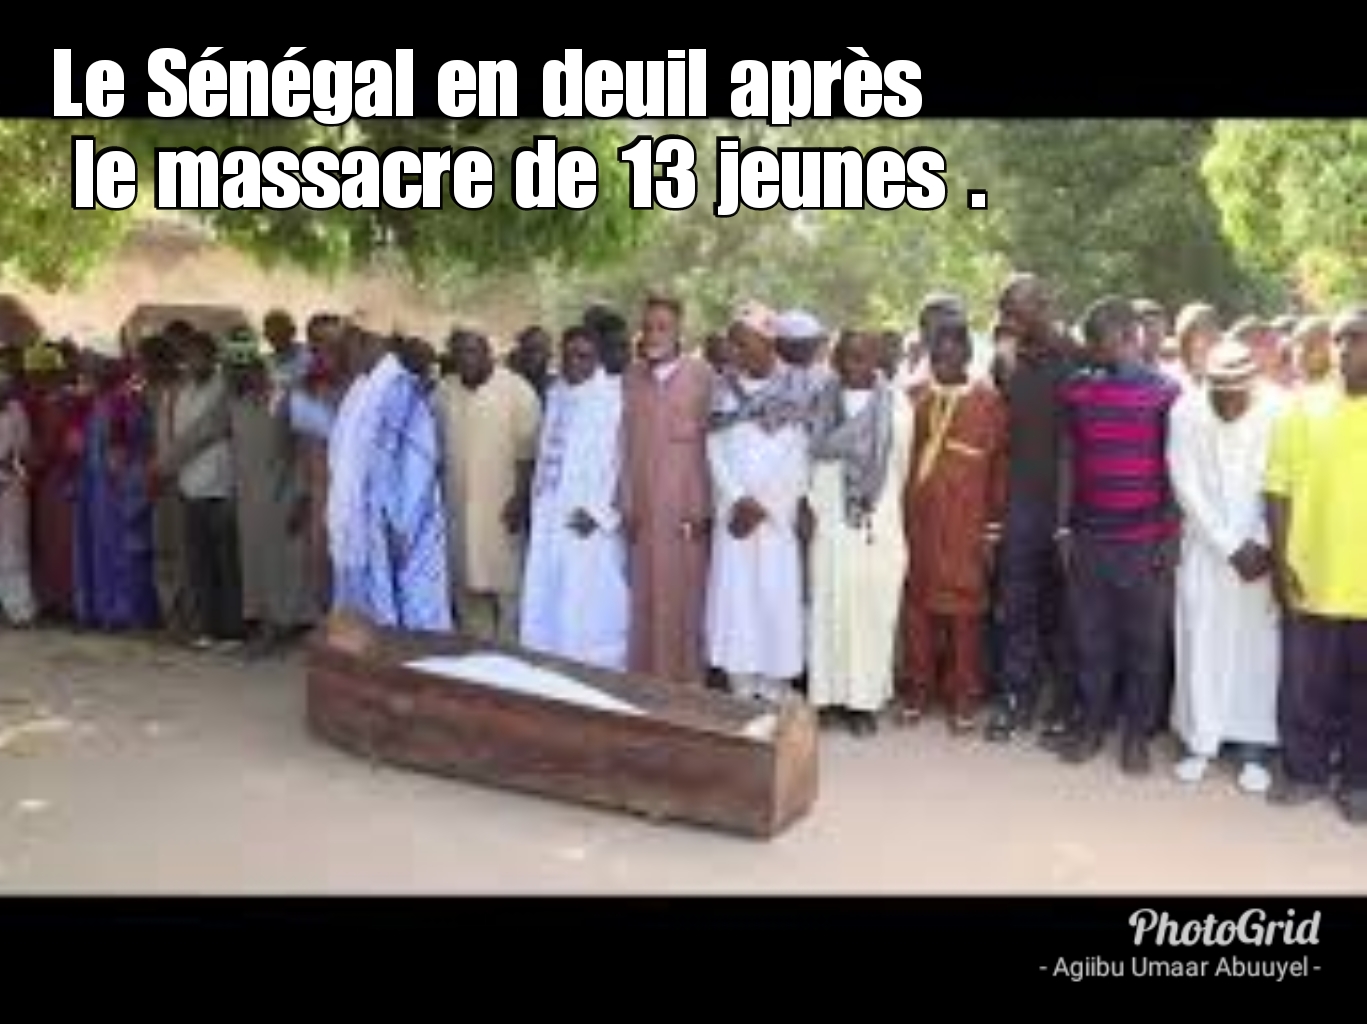
Waaw mbokk mi nataal bii bi ma ko xoolee gis naa ni am mbokk mu fi bàyyikoo la ñu taxaw di ko jullee ñu ngi ko def ci genn caisse muure ko lu weex.